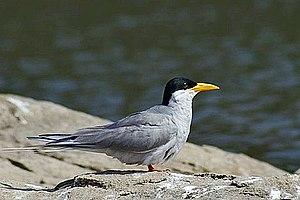
La Sterne de rivière est une espèce d'oiseaux appartenant à la famille des Laridae.